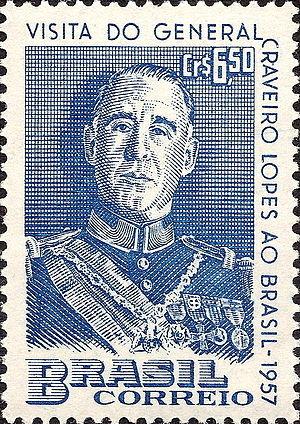
La liste des présidents de la République portugaise répertorie les vingt individus ayant exercé les fonctions de chef de l'État portugais depuis l'installation du régime républicain en 1910 à nos jours. Cette liste inclut non seulement les personnes ayant servi comme président de la République portugaise mais également ceux ayant de facto assumé les fonctions de chef de l'État depuis la proclamation de la République portugaise en 1910. C'est par exemple le cas de Teófilo Braga, nommé président du gouvernement provisoire à la suite du coup d'État républicain. De même, Sidónio Pais, Mendes Cabeçadas et Gomes da Costa, ainsi que João do Canto e Castro et Óscar Carmona dans les premiers mois de leur mandat, n'ont pas été officiellement investi comme président de la République et ont le plus souvent rempli les fonctions de « président du Ministère » — l'équivalent du Premier ministre actuel — tout en exerçant la direction effective de l'État.